WVLD

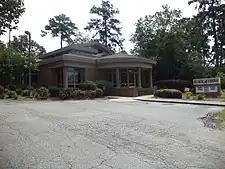
Black Crow Media Studios

As of February 11, 2008, WVLD 1450 started simulcasting on 106.9 FM and branded under that frequency. The station also shifted the weekday programming lineup away from all ESPN to include ESPN's Mike and Mike in the Morning, the Neal Boortz Show, the Clark Howard Show, and the Dave Ramsey Show. On the weekends, WVLD still carried ESPN Radio. However, the station was later branded as "106.9 FM WVLD" instead of former "ESPN 1450".